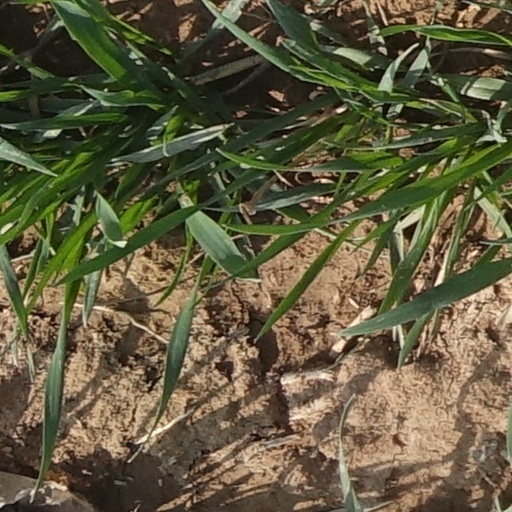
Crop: wheat